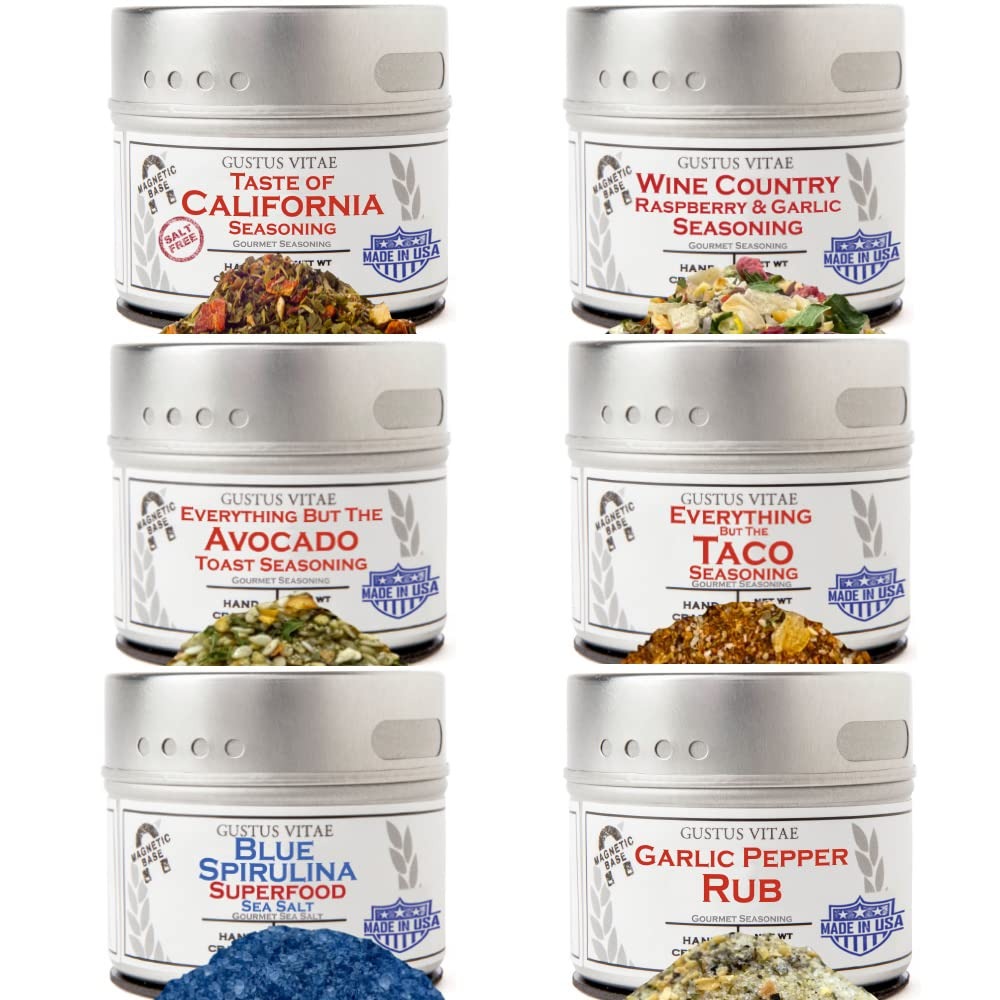
Item Name: Californian Seasonings Gourmet Gift Set | Tastes of California | Artisanal Spice Blends Six Pack | Non GMO, All Natural | No MSG, Gluten, Soy, Nuts | Small Batch, Hand Made Seasonings | No Artificial Ingredients, Ultra Premium Spice Mixes | Made in USA | GLP-1 Friendly | Magnetic Tins | Gustus Vitae | #667
Bullet Point 1: Non-GMO, All Natural, No Artificial Ingredients
Bullet Point 2: No MSG, Soy, Wheat, Nuts, Gluten, Super Premium, Sustainably Sourced Ingredients
Bullet Point 3: No Fillers, Anti-Caking or Flow Agents, or Anything You Can't Pronounce
Bullet Point 4: Unique Magnetic Tins Stick To Most Metal Surfaces
Bullet Point 5: Made With Care In the USA, Crafted In Small Batches, Packed By Hand
Bullet Point 6: Easy to Use, Versatile Seasoning & Spice Blends
Bullet Point 7: Cook, Bake, Marinate, Season, Infuse with Gourmet Californian Spices
Bullet Point 8: Artisanal Spice Blends & Authentic Seasonings
Bullet Point 9: Gourmet Rubs Bring The Taste of California and Californian Cooking Home
Bullet Point 10: Air Fryer, Oven, Grill, Microwave, Cooktop, Slow Cooker, Instant Pot Approved
Product Description: The Flavors Of The Golden State, Crafted By Hand Since our beginnings in the Venice Beach Farmer's Market, we've made our artisanal seasonings by hand in small batches, using only the very best in all natural, non GMO, and sustainably sourced ingredients. That tradition continues today in this thoughtful collection of super premium California-inspired seasonings, featuring unique spice blends that highlight the flavors of some of our favorite home State cuisines and dishes, from white tablecloth service to late night taco trucks. Whether you're whipping up a simple avocado toast in the morning or making a taco night to remember flavors, our super premium Californian-made seasonings are sure to elevate your cooking to new heights. This thoughtful gourmet bundle of naturally infused spice blends comes together to form a unique homage to the many flavors of California. Crafted by hand with sustainably sourced, ultra premium all-natural ingredients, all of these six seasonings faithfully honor unique elements of California's rich culinary depth and wide variety of flavors. A faithful homage to the many delicious and varied taste of the Golden State, these versatile, easy to use spice blends enhance everything from nuanced gourmet dinners to weeknight family favorites. These non GMO premium seasonings are crafted for easy, frequent use, and bring out the best in whatever you're cooking, baking, grilling, searing, marinating, sautéing, and creating.
Value: 28.0
Unit: Ounce

Price: 36.99